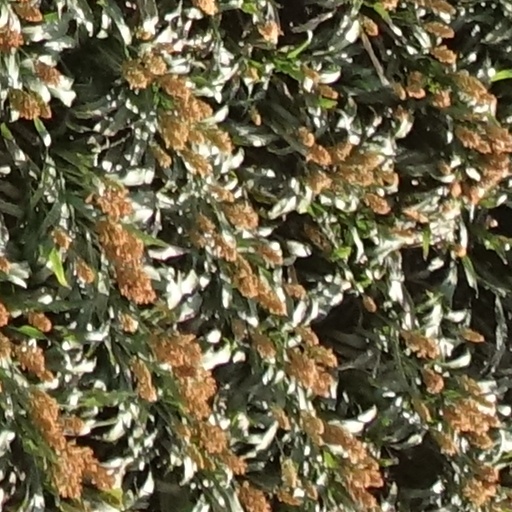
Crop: sorghum